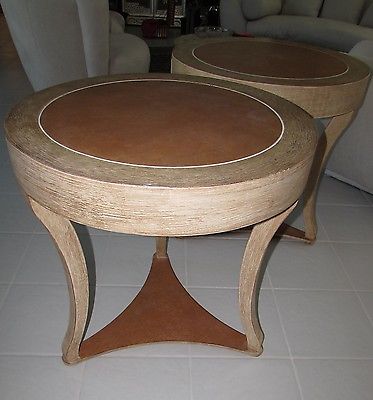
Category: table